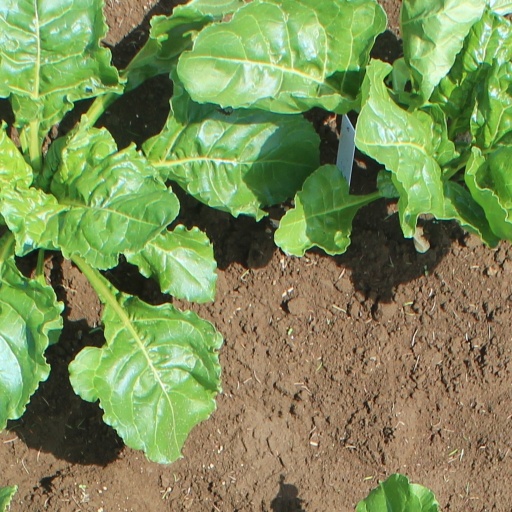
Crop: sugar beet